Domestication of the sheep

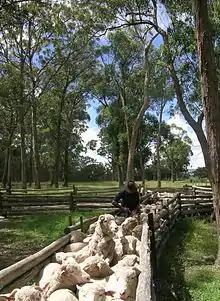
Drenching Merino sheep in Walcha, New South Wales

Australia and New Zealand are crucial players in the contemporary sheep industry, and sheep are an iconic part of both countries' culture and economy. In 1980 New Zealand had the highest density of sheep per capita - sheep outnumbered the human population 12 to 1 (that number is now closer to 5 to 1), and Australia is indisputably the world's largest exporter of sheep (and cattle). In 2007, New Zealand even declared 15 February their official National Lamb Day to celebrate the country's history of sheep production.